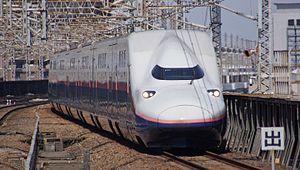
Les Shinkansen série E4 sont une série de 26 rames automotrices électriques à grande vitesse appartenant à la JR East et exploitées depuis 1997 sur les lignes Shinkansen Tōhoku et Jōetsu au Japon. Ces rames constituent la seconde génération de Shinkansen à deux niveaux, après les Shinkansen E1.